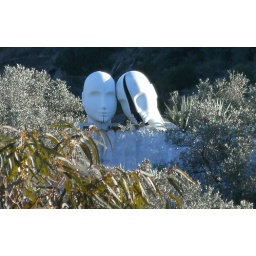
These heads are on the roof of Salvador Dali's house in Spain. Thank you, Charlotte, for the cropping note!